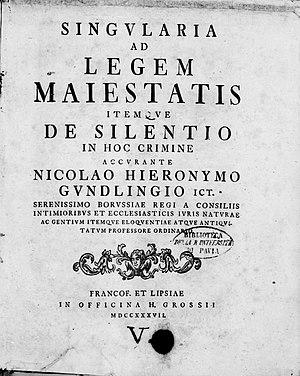
Nikolaus Hieronymus Gundlingius, né le 25 février 1671 à Kirchensittenbach et mort le 9 décembre 1729 à Magdebourg, est un philosophe et jurisconsulte allemand. Il fut un professeur célèbre en son temps et se distingua dans presque toutes les branches de la littérature.